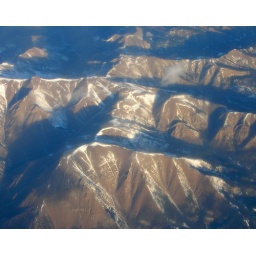
flying over mountains